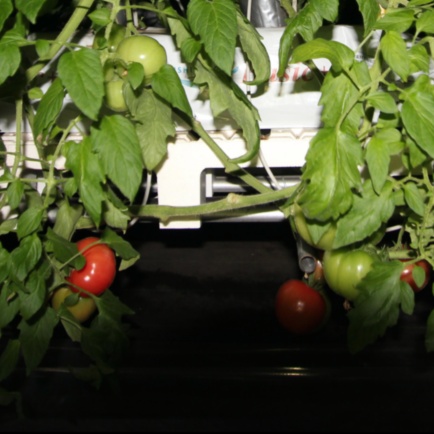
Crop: tomato